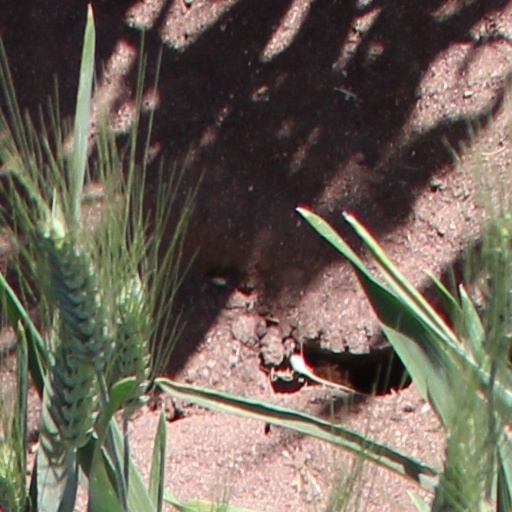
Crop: wheat